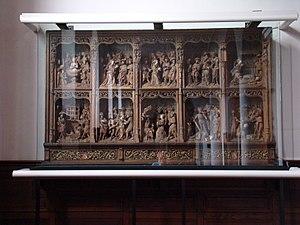
Eglise Sainte-Columba Deerlijk, (Flandre occidentale, Belgique)
La liste des biens classés de la Communauté flamande de Belgique est une liste de biens culturels mobiliers classés situés Région flamande.